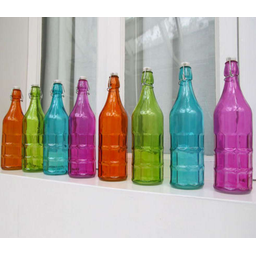
Label: bottles